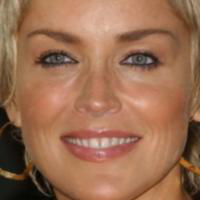
Age group: age 56-65